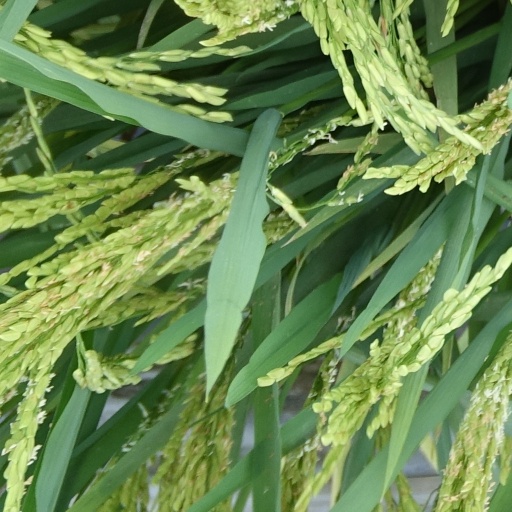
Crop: rice